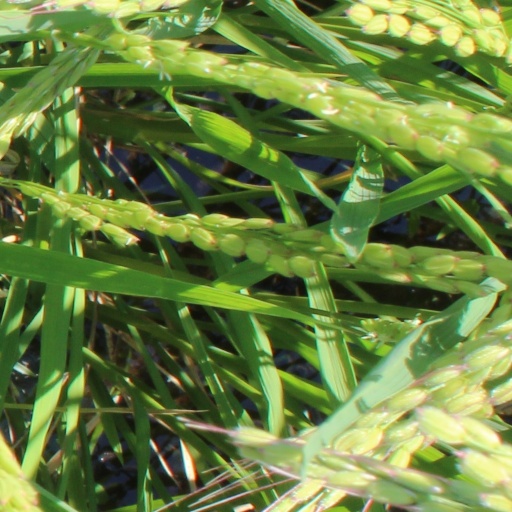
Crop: rice